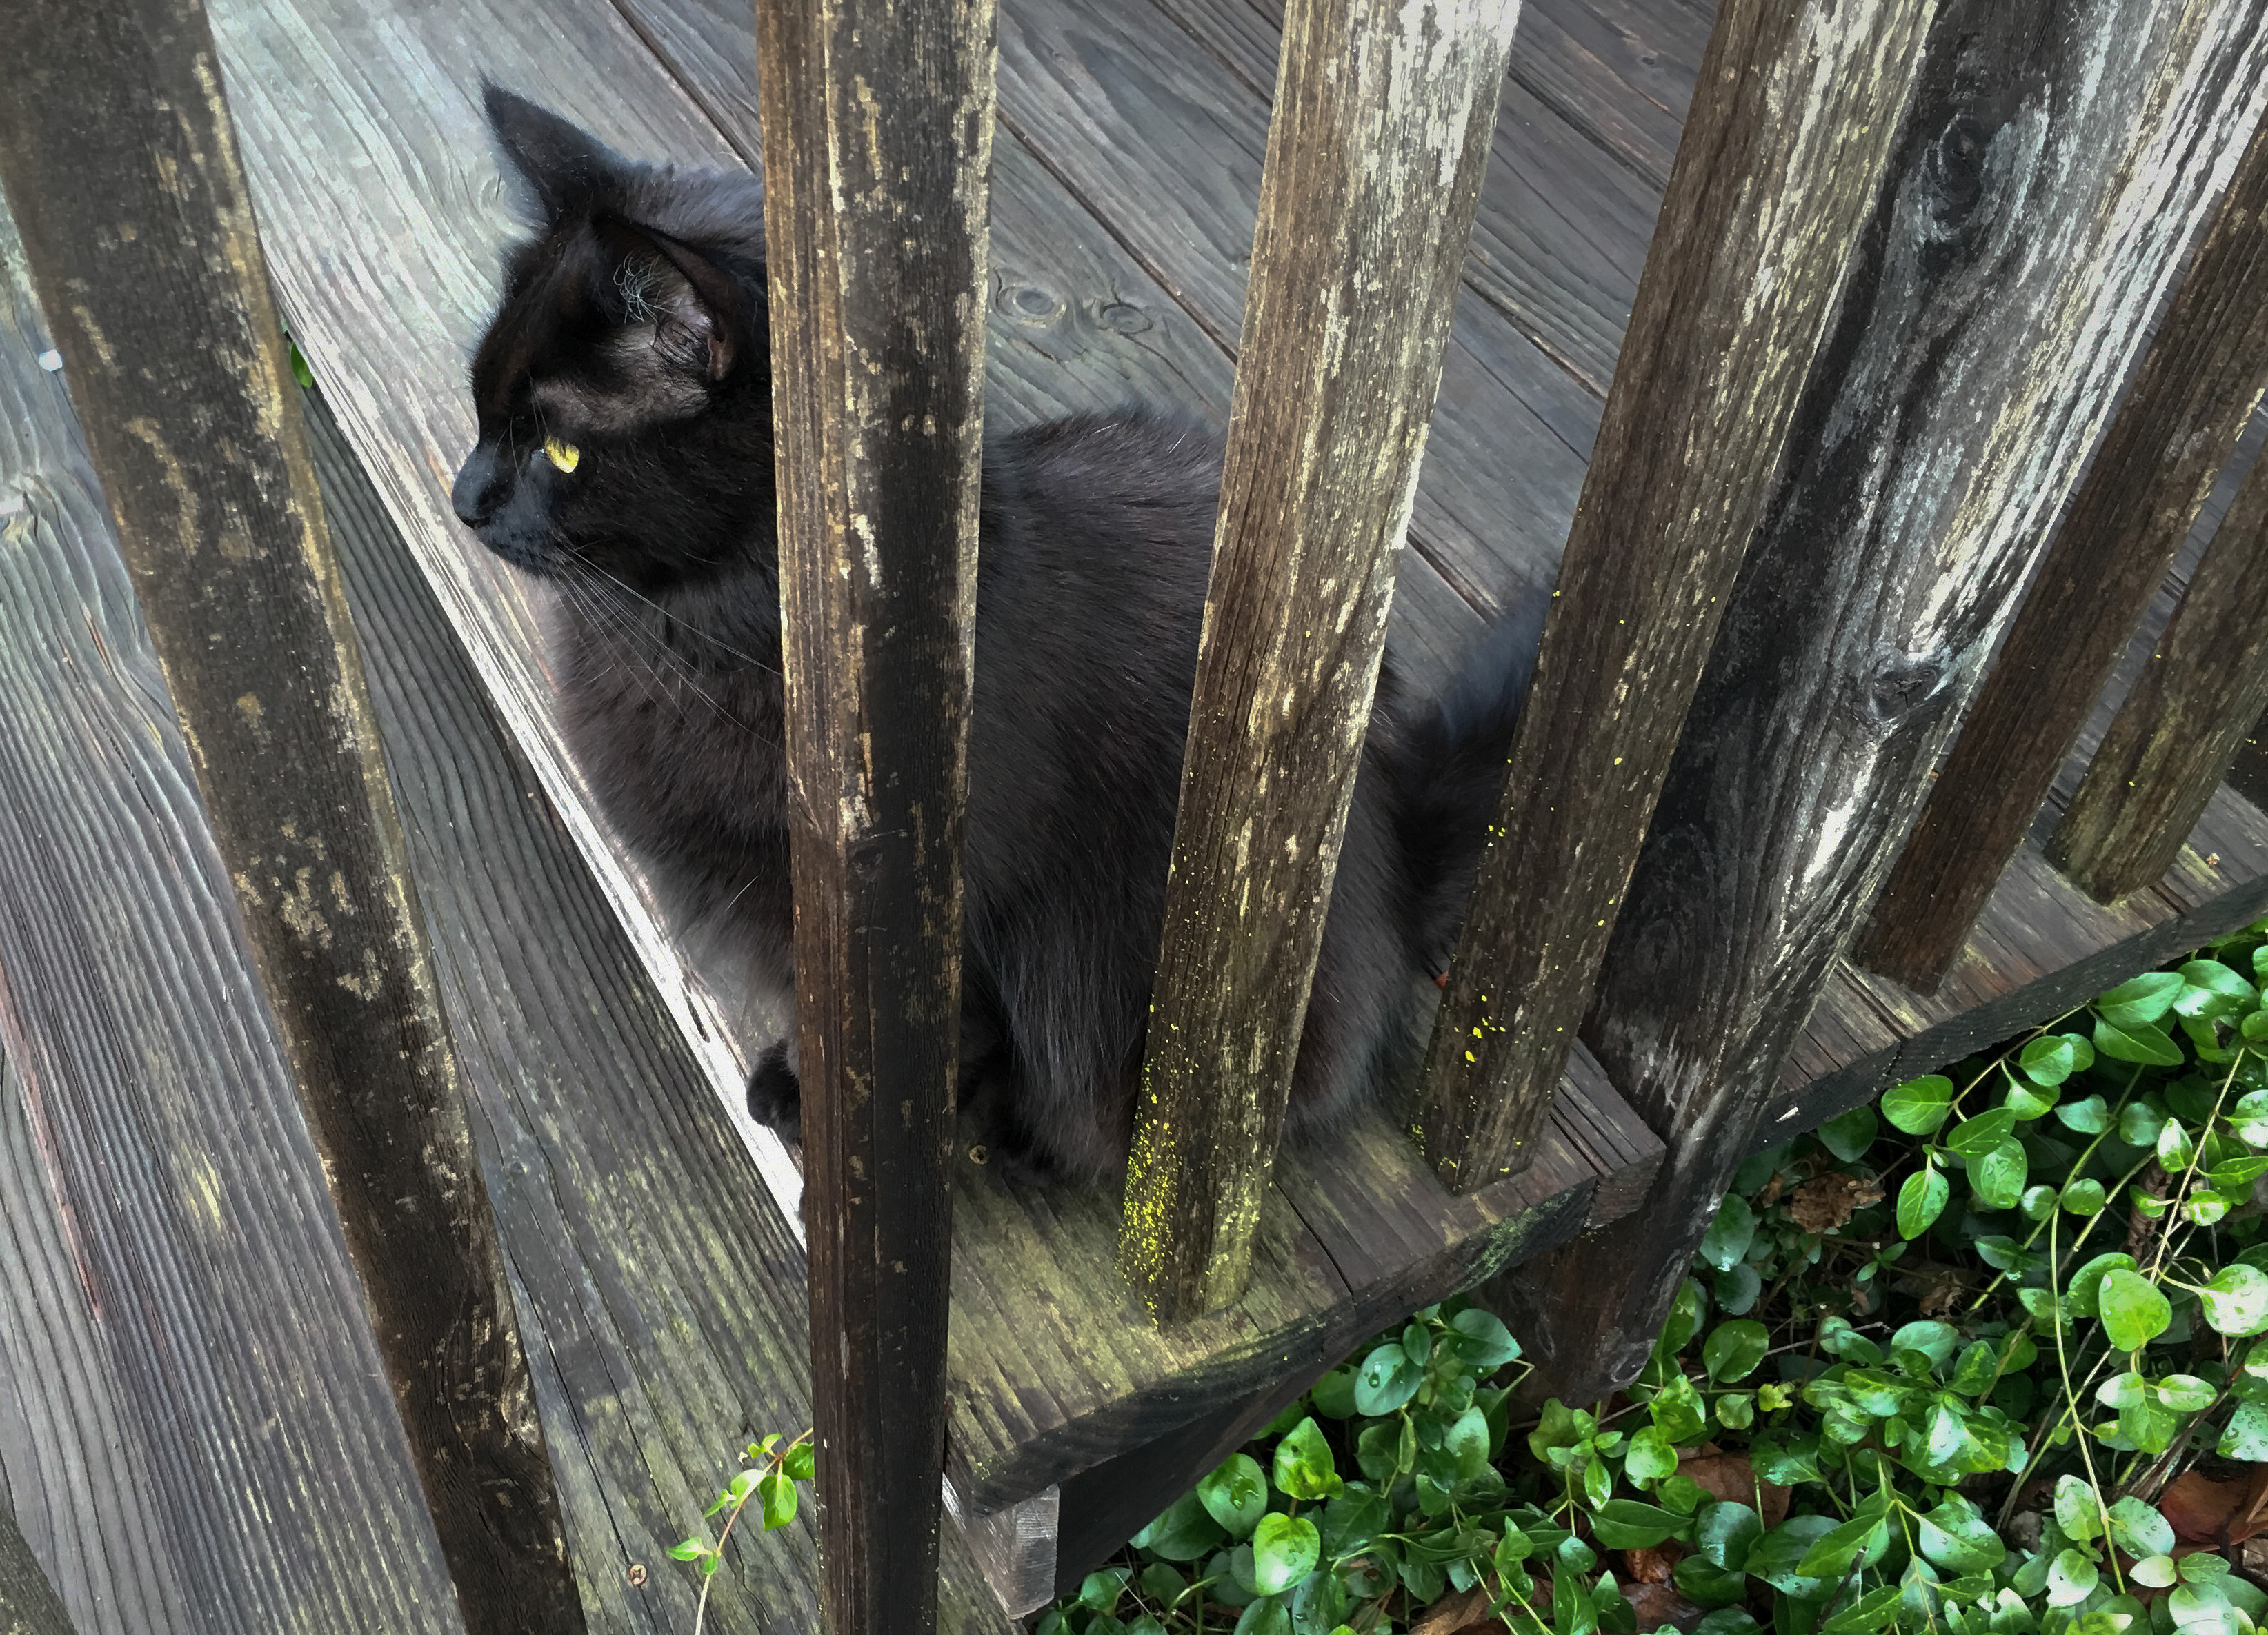
winter, wildlife, zoo, cat, mammal, fauna